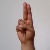
The image shows a hand gesture representing the letter 'U' in Indian Sign Language.